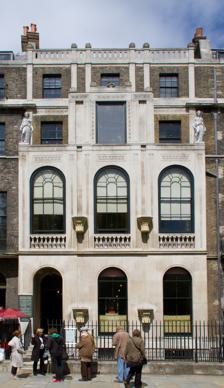
Building: Sir John Soane's Museum
Country: United Kingdom
Year built: 1794
Museum and former home of John Soane Sir John Soane's Museum Location within Central London Established 1837 ; 188 years ago ( 1837 ) Location Lincoln's Inn Fields London, WC2 United Kingdom Coordinates 51°31′01″N 0°07′03″W / 51.516998°N 0.117402°W / 51.516998; -0.117402 Collection size 45,000 objects, approx. 30,000 architectural drawings Visitors 133,785 (2022–2023) Public transit access Holborn Website www .soane .org Sir John Soane's Museum is a house museum , located next to Lincoln's Inn Fields in Holborn , London, which was formerly the home of neo-classical architect John Soane . It holds many drawings and architectural models of Soane's projects and a large collection of paintings, sculptures, drawings, and antiquities that he acquired over many years. The museum was established during Soane's own lifetime by a private act of Parliament , Sir John Soane's Museum Act 1833 ( 3 & 4 Will. 4 . c. 4 Pr. ), which took effect on his death in 1837. Soane engaged in this lengthy parliamentary campaign in order to disinherit his son, whom he disliked intensely. The act stipulated that on Soane's death, his house and collections would pass into the care of a board of trustees acting on behalf of the nation, and that they would be preserved as nearly as possible exactly in the state they were at his death. The museum's trustees remained completely independent, relying only on Soane's original endowment, until 1947. Since then, the museum has received an annual Grant-in-Aid from the British Government via the Department for Culture, Media and Sport . From 1988 onwards, a programme of restoration was carried out, with spaces such as the drawing rooms, picture room, study and dressing room, picture room recess and others, restored to their original colour schemes and in most cases having their original sequences of objects reinstated. Soane's three courtyards were also restored with his pasticcio (a column of architectural fragments) being reinstated in the monument court at the heart of the museum. In 1997, the trustees purchased the main house at No. 14 with the help of the Heritage Lottery Fund . The house was restored and has enabled the museum to expand its educational activities, to re-locate its research library, and create a Robert Adam Study Centre where Soane's collection of 9,000 Robert Adam drawings is housed. Some of Soane's paintings include works by Canaletto , Hogarth , three works by his friend J. M. W. Turner , Thomas Lawrence , Antoine Watteau , Joshua Reynolds , Augustus Wall Callcott , Henry Fuseli , William Hamilton and 15 drawings by Giovanni Battista Piranesi , many of which are framed and displayed in the museum. There are over 30,000 architectural drawings in the collection, along with various Egyptian, Greek and Roman antiquities, including the Sarcophagus of Seti I . Owing to the narrow passages in the house, all decked with Soane's extensive collections, only 90 visitors are allowed in the museum at any given time, and a formation of queue outside for entry is not unusual. Labels are few and lighting is discreet; there is no information desk or café. In the year ended March 2023, the museum received a record 133,785 visitors. The Museum annually awards the Soane Medal for architecture. History Houses Soane demolished and rebuilt three houses in succession on the north side of Lincoln's Inn Fields . He began with No. 12 (between 1792 and 1794), externally a plain brick house. After becoming Professor of Architecture at the Royal Academy in 1806, Soane purchased No. 13, the house next door, today the museum, and rebuilt it in two phases in 1808–09 and 1812. In 1808–09, Soane constructed his drawing office and "museum" on the site of the former stable block at the back, using primarily top lighting. In 1812, he rebuilt the front part of the site, adding a projecting Portland stone façade to the basement, ground and first floor levels and the centre bay of the second floor. Originally, this formed three open loggias , but Soane glazed the arches during his lifetime. Once he had moved into No. 13, Soane rented out his former home at No. 12 (on his death it was left to the nation along with No. 13, the intention being that the rental income would fund the running of the museum). After completing No.13, Soane set about treating the building as an architectural laboratory, continually remodelling the interiors. In 1823, when he was over 70, he purchased a third house, No. 14, which he rebuilt in 1823–24. This project allowed him to construct a picture gallery, linked to No.13, on the former stable block of No. 14. The front main part of this third house was treated as a separate dwelling and let as an investment; it was not internally connected to the other buildings. When he died, No. 14 was bequeathed to his family and passed out of the museum's ownership. For the most part, the museum retains Soane's original crowded "hang", as the Soane Museum Act requires. Museum United Kingdom legislation Sir John Soane's Museum Act 1833 Act of Parliament Parliament of the United Kingdom Citation 3 & 4 Will. 4 . c. 4 Pr. The museum was established during Soane's own lifetime by a private act of Parliament , Sir John Soane's Museum Act 1833 ( 3 & 4 Will. 4 . c. 4 Pr. ), which took effect on Soane's death in 1837. The act required that No. 13 be maintained "as nearly as possible" as it was left at the time of Soane's death, and that has largely been done. The act was necessary because Sir John had a living direct male heir, his son George , with whom he had had a "lifelong feud" due to George's debts, refusal to engage in a trade, and his marriage, of which Sir John disapproved. He also wrote an "anonymous, defamatory piece for the Sunday papers about Sir John, calling him a cheat, a charlatan and a copyist". Since under contemporary inheritance law George would have been able to lay claim to Sir John's property on his death, Sir John engaged in a lengthy parliamentary campaign to disinherit his son via a private act, setting out to "reverse the fundamental laws of hereditary succession" according to some. The Soane Museum Act was passed in April 1833 and stipulated that on Soane's death his house and collections would pass into the care of a board of trustees, on behalf of the nation, and that they should be preserved as nearly as possible exactly as they were left at his death. Towards the end of the 19th century (1889–90) a break-through was made to re-connect the rear rooms of No. 12 (north of the courtyard) through to the museum in No. 13 and since 1969 No. 12 has been run by the trustees as part of the museum, housing the research library (until 2009), offices and, since 1995, the Eva Jiřičná -designed 'Soane Gallery' for temporary exhibitions (until Summer 2011). The museum's trustees remained completely independent, relying only on Soane's original endowment, until 1947. Since that date the museum has received an annual Grant-in-Aid from the British Government (this now comes via the Department for Digital, Culture, Media, and Sport). Restoration projects The Soane Museum is now a national centre for the study of architecture. From 1988 to 2005, a programme of restoration within the museum was carried out under Peter Thornton and then Margaret Richardson with spaces such as the drawing rooms, picture room, study and dressing room, picture room recess and others being put back to their original colour schemes and in most cases having their original sequences of objects reinstated; Soane's three courtyards were also restored with his pasticcio (a column of architectural fragments) being reinstated in the monument court at the heart of the museum. (Much of the cost of the work was financed by the Sir John Soane's Museum Foundation, in New York.) In 1997, the trustees purchased the main house at No. 14 with the help of the Heritage Lottery Fund . The house was restored (2006–09) and has enabled the museum to expand its educational activities, to re-locate its Research Library into that house, and to create a Robert Adam Study Centre where Soane's collection of 9,000 Robert Adam drawings is housed in purpose-designed new cabinets by Senior and Carmichael. Opening up the Soane project, 2011–2016 The acquisition of No. 14 enabled the museum under its new director Tim Knox to complete the restoration of the museum's historic spaces, for about £7 million, funded by the Monument Trust, the Heritage Lottery Fund, the Soane Foundation in New York, and other private trusts. The museum's architects are Julian Harrap Architects. Phase 1 began in March 2011 and was completed in 2013. It included the re-configuration of No. 12, moving the temporary exhibition gallery up to the first floor (with new showcases etc. designed by Caruso St John ), and new reception facilities and a shop on the ground floor. It also included new conservation studios, named the John and Cynthia Fry Gunn Conservation Centre, and the installation of lifts to provide disabled access for the first time. Phase 2 saw the restoration of Soane's private apartments on the second floor (bedroom, book room, model room, oratory and Mrs Soane's morning room) and opened to public tours in summer 2015. Lost rooms recreated include Soane's own bedroom and bathroom, which he showed to the public in his lifetime. Phase 3 provided a new Study Room at the back of No. 12 for the public to learn more about Soane, and restoration of Soane's ground-floor Ante Room with almost 200 works of art and the catacombs beneath it. The final Phase 3 of the programme was completed in summer 2016. Architecture The façade of Sir John Soane's House (No. 13) circa 1812. The loggias were later glazed. The Breakfast Room as shown in the Illustrated London News . 1864. The most famous spaces in the house are those at the rear of the museum – the dome area, colonnade and museum corridor. These are mostly toplit and provide some idea in miniature form of the ingenious lighting contrived by Soane for the toplit banking halls at the Bank of England . The ingeniously designed Picture Gallery has walls composed of large 'moveable planes' (like large cupboard doors) that allow it to house three times as many items as a space of this size could normally accommodate (the original hang in this room was reinstated in January 2011). When visiting, it is necessary to request the planes to be opened and wait for a group to gather before this is done. The more domestic rooms of No. 13 are at the front of the house, many of them highly unusual, but often in subtle ways. The domed ceiling of the Breakfast Room, inset with convex mirrors, has influenced architects from around the world. The Library-Dining Room reflects the influence of Etruscan tombs and perhaps even gothic design in its repertoire of small pendants like those in fan vaulting. It is decorated in a rich 'Pompeian' red. The Study contains a collection of Roman architectural fragments and the two external courtyards, the Monument Court and Monk's Yard contain an array of architectural fragments, Classical in the Monument Court with its central column or 'pasticcio' representing Architecture and Gothic in the Monk's Yard, filled with medieval stonework from the Palace of Westminster. Collections The Sarcophagus of Seti I in the Sepulchral Chamber in the centre of the 'Museum' at the back of the house, as shown in the Illustrated London News in 1864. See also Category:Collection of Sir John Soane's Museum . Antiquities, medieval and non-western objects As his practice prospered, Soane was able to collect objects worthy of the British Museum , including the Sarcophagus of Seti I , covered in Egyptian hieroglyphs , discovered by Giovanni Battista Belzoni , bought on 12 May 1824 for £2000 (equivalent to £222,000 in 2023)—Soane's most expensive art work. After the Seti sarcophagus arrived at his house in March 1825, Soane held a three-day party, to which 890 people were invited, the basement where the sarcophagus was housed was lit by over one hundred lamps and candelabra, refreshments were laid on and the exterior of the house was hung with lamps. Among the guests were the then Prime Minister Robert Jenkinson, 2nd Earl of Liverpool and his wife, Robert Peel , Prince Augustus Frederick, Duke of Sussex , Samuel Taylor Coleridge , J.M.W. Turner, Sir Thomas Lawrence, Charles Long, 1st Baron Farnborough , Benjamin Haydon as well as many foreign dignitaries. Other antiquities include: Greek and Roman bronzes, including ones from Pompeii , cinerary urns , fragments of Roman mosaics , Greek vases many displayed above the bookcases in the library, Greek and Roman busts, heads from statues and fragments of sculpture and architectural decoration, examples of Roman glass . Medieval objects include: architectural fragments, mainly from the Old Palace of Westminster (acquired after the 1834 fire), tiles and stained glass . Soane acquired 44 examples of 18th-century Chinese ceramics as well as 12 examples of Peruvian pottery . Soane also purchased four ivory chairs and a table, believed to be made in Murshidabad for Tipu Sultan 's palace at Srirangapatna . Sculpture Francis Leggatt Chantrey carved a white marble bust of Soane that is still in the museum, in the 'Dome' overlooking the Seti sarcophagus. Soane also acquired Sir Richard Westmacott 's plaster model for Nymph unclasping her Zone , displayed at the back of the recess in the Picture Room. Other acquisitions include: the plaster model of John Flaxman 's memorial sculpture of William Pitt the Younger . The model of Thomas Banks's monument to Penelope Boothby . Of ancient sculptures a miniature copy of the famous sculpture of Diana of Ephesus is one of the most important in the collection. After the death of his teacher Henry Holland , Soane bought part of his collection of ancient marble fragments of architectural decoration, these were purchased by Charles Heathcote Tatham for Holland in Rome in 1794–96. Plastercasts of famous antique sculptures include: Aphrodite of Cnidus , Hercules Hesperides & Apollo Belvedere . Soane also acquired a plastercast of the Sulis Minerva sculpture found in Bath. Paintings and drawings Joseph Gandy , The Origins of Architecture Joseph Gandy, cut-away perspective drawing of Soane -designed Bank of England as a ruin, 1830 Soane's paintings include: works by Canaletto entitled View of the Riva degli Schiavoni painted (1736) purchased in 1806 from William Thomas Beckford for 150 Guineas plus three other works by the artist, and paintings by Hogarth : the eight canvases of the A Rake's Progress , purchased from the collection of William Thomas Beckford, at auction for 570 Guineas in 1801, the other Hogarth paintings Soane purchased were the four canvases of the Humours of an Election bought at auction at Christie's from David Garrick 's widow for £1,732, 10s in June 1823. Soane acquired three works by his friend J. M. W. Turner : the oil paintings Admiral Van Tromp's Barge entering the Texel and St Hugues Denouncing Vegeance on the Shepherd of Cormayer Val D'Aoust and the watercolour Kirkstall Abbey . Thomas Lawrence painted a three quarter length portrait of Soane, it is hung over the Dining Room fireplace in the museum. Soane also has a painting by Antoine Watteau , a fête champêtre . Soane owned one oil painting by Joshua Reynolds , entitled Love and Beauty , which hangs in the dining room over the sideboard . Soane commissioned an oil painting from Augustus Wall Callcott c.1830, entitled The Passage Point -Italian Composition . Other paintings include The Count of Revenna by Henry Fuseli , and The Landing of Richard II at Milford Haven by William Hamilton . Soane acquired 15 drawings by Giovanni Battista Piranesi , many of which are framed and displayed in the museum. Soane's friend John Flaxman , sketched Soane's wife, this is framed and displayed in the museum. The collection also includes twenty-two works in gouache and bodycolour by Charles-Louis Clérisseau . Canaletto – View of Venice, The Riva Degli Schiavoni, looking West , c. 1736 Canaletto – A View of the Rialto Architectural drawings and architectural models There are over 30,000 architectural drawings in the collection. Of Soane's drawings of his own designs (many are by his assistants and pupils, most notably Joseph Gandy ), covering his entire career, most are bound in 37 volumes, 97 are framed on the museum walls, and the rest are 601 covering the Bank of England, 6,266 of his other works, and 1,080 prepared for the Royal Academy lectures. In 1817 George Dance the Younger gave Soane a gift of a book containing architectural drawings by Christopher Wren , including Hampton Court Palace & Royal Naval Hospital . A major coup for Soane's collection was the purchase of the 57 volumes of 8,856 drawings by Robert Adam and James Adam in 1821 for £200. Another important architectural book was John Thorpe 's book of architecture, purchased at an auction held at Christie's on 3 April 1810 and costing Soane 27 + 1 ⁄ 2 Guineas ; the book contains nearly 300 plans and elevations of Elizabethan architecture and Jacobean architecture , mainly large mansions. George Dance the Younger died in 1825, and in 1836 Soane purchased both George Dance the Elder 's 293 and George Dance the Younger's 1,303 surviving drawings from his son, which were housed in the museum in a specially designed cabinet; Sir William Chambers 789 drawings; James Playfair 286 drawings; other architects and artists with drawings in the collection include: Matthew Brettingham , Thomas Sandby , Humphry Repton , Joseph Nollekens , Peter Scheemakers , John Michael Rysbrack , and others, in total 1,635 drawings. There are a large number of Italian drawings, including an early 16th-century bound volume by Nicolette da Modena; the Codex Coner early 16th century of Roman buildings; 213 mid-16th century drawings by Giorgio Vasari ; 3 volumes of 16th to 17th-century drawings by Giovanni Battista Montano ; 17th-century drawings by Giovanni Battista Gisleni ; two volumes of 18th-century drawings by Carlo Fontana ; Drawings of Paestum dated 1768 by Thomas Major ; Margaret Chinnery 's volume of miscellaneous drawings; plus six other volumes of various drawings. The 252 architectural models in the collection are: 118 of Soane's own buildings including 44 of the Bank of England, covering details, façades, rooms as well as complete buildings, models of ancient Roman and Greek buildings, 20 made from plaster and 14 of cork . There are in addition 100 models of architectural details and ornaments. The 20 plaster models are the work of Jean-Pierre Fouquet of Paris and were acquired by Soane in 1834 for £100, these include: Erechtheion , Tower of the Winds , Mausoleum at Halicarnassus , Pantheon, Rome , Temple of Vesta, Tivoli , Temple of Antoninus and Faustina and the Temple of Portunus , the buildings are depicted as reconstructions not in their current ruined state. Management Attendance To this day only 90 visitors are allowed at a time, which often means a queue outside. Labels are few and lighting is discreet; there is no information desk or café. In 2010, the museum attracted 110,000 visitors. Staff Soane's will provided for there to be a curator, and an inspectress (the post was created for Soane's housekeeper and close family friend Mrs Sarah Conduitt). The architectural historian Sir John Summerson was curator of the museum from 1945 to 1984. He was assisted by Dorothy Stroud , who served as inspectress from 1945 to 1985. Summerson was succeeded by Peter Thornton who moved from the Victoria and Albert Museum to take up the post. Thornton retired in 1995, and was followed by Margaret Richardson, the first woman to hold the title of curator. She had succeeded Stroud as inspectress in 1985, and served as curator until 2005, with Helen Dorey as inspectress). From 2005 the director of the museum was Tim Knox , previously head curator of the National Trust , under whose leadership the museum has embarked on the ambitious 'Opening up the Soane' project combining the restoration of Nos. 12 and 13, including a number of lost historic features, with improved visitor and conservation facilities. The 'Opening up the Soane' project also includes a programme of audience development, a new website and on-line catalogues of the collections. In 2013, the Victoria and Albert Museum's design and architecture curator Abraham Thomas was named director of the Sir John Soane's Museum. Thomas was succeeded in the post in 2016 by Bruce Boucher, former director of the Fralin Museum of Art . It was announced on 4 August 2023 that Will Gompertz will take over as Director from January 2024. See also Soane's country retreat Pitzhanger Manor , in Ealing The Dulwich Picture Gallery designed by Soane in 1811 is the archetype for modern art galleries from the Sainsbury Wing at London's National Gallery to the new Getty Center in California. With its eclectic collection idiosyncratically displayed in a domestic town house, the Soane museum shares many qualities with the Isabella Stewart Gardner Museum in Boston. Sir John Soane should not be confused with Sir Hans Sloane , whose collections formed the foundation of the British Museum , the British Library and Natural History Museum . James William Wild curator in the 1880s. Sir John Soane's mausoleum is located at the St. Pancras Old Church . List of single-artist museums Notes